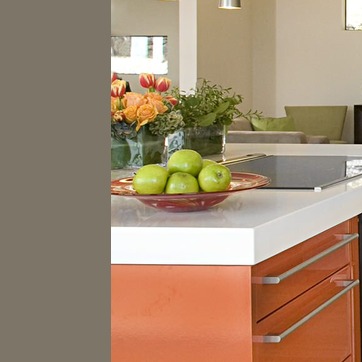
Material: food